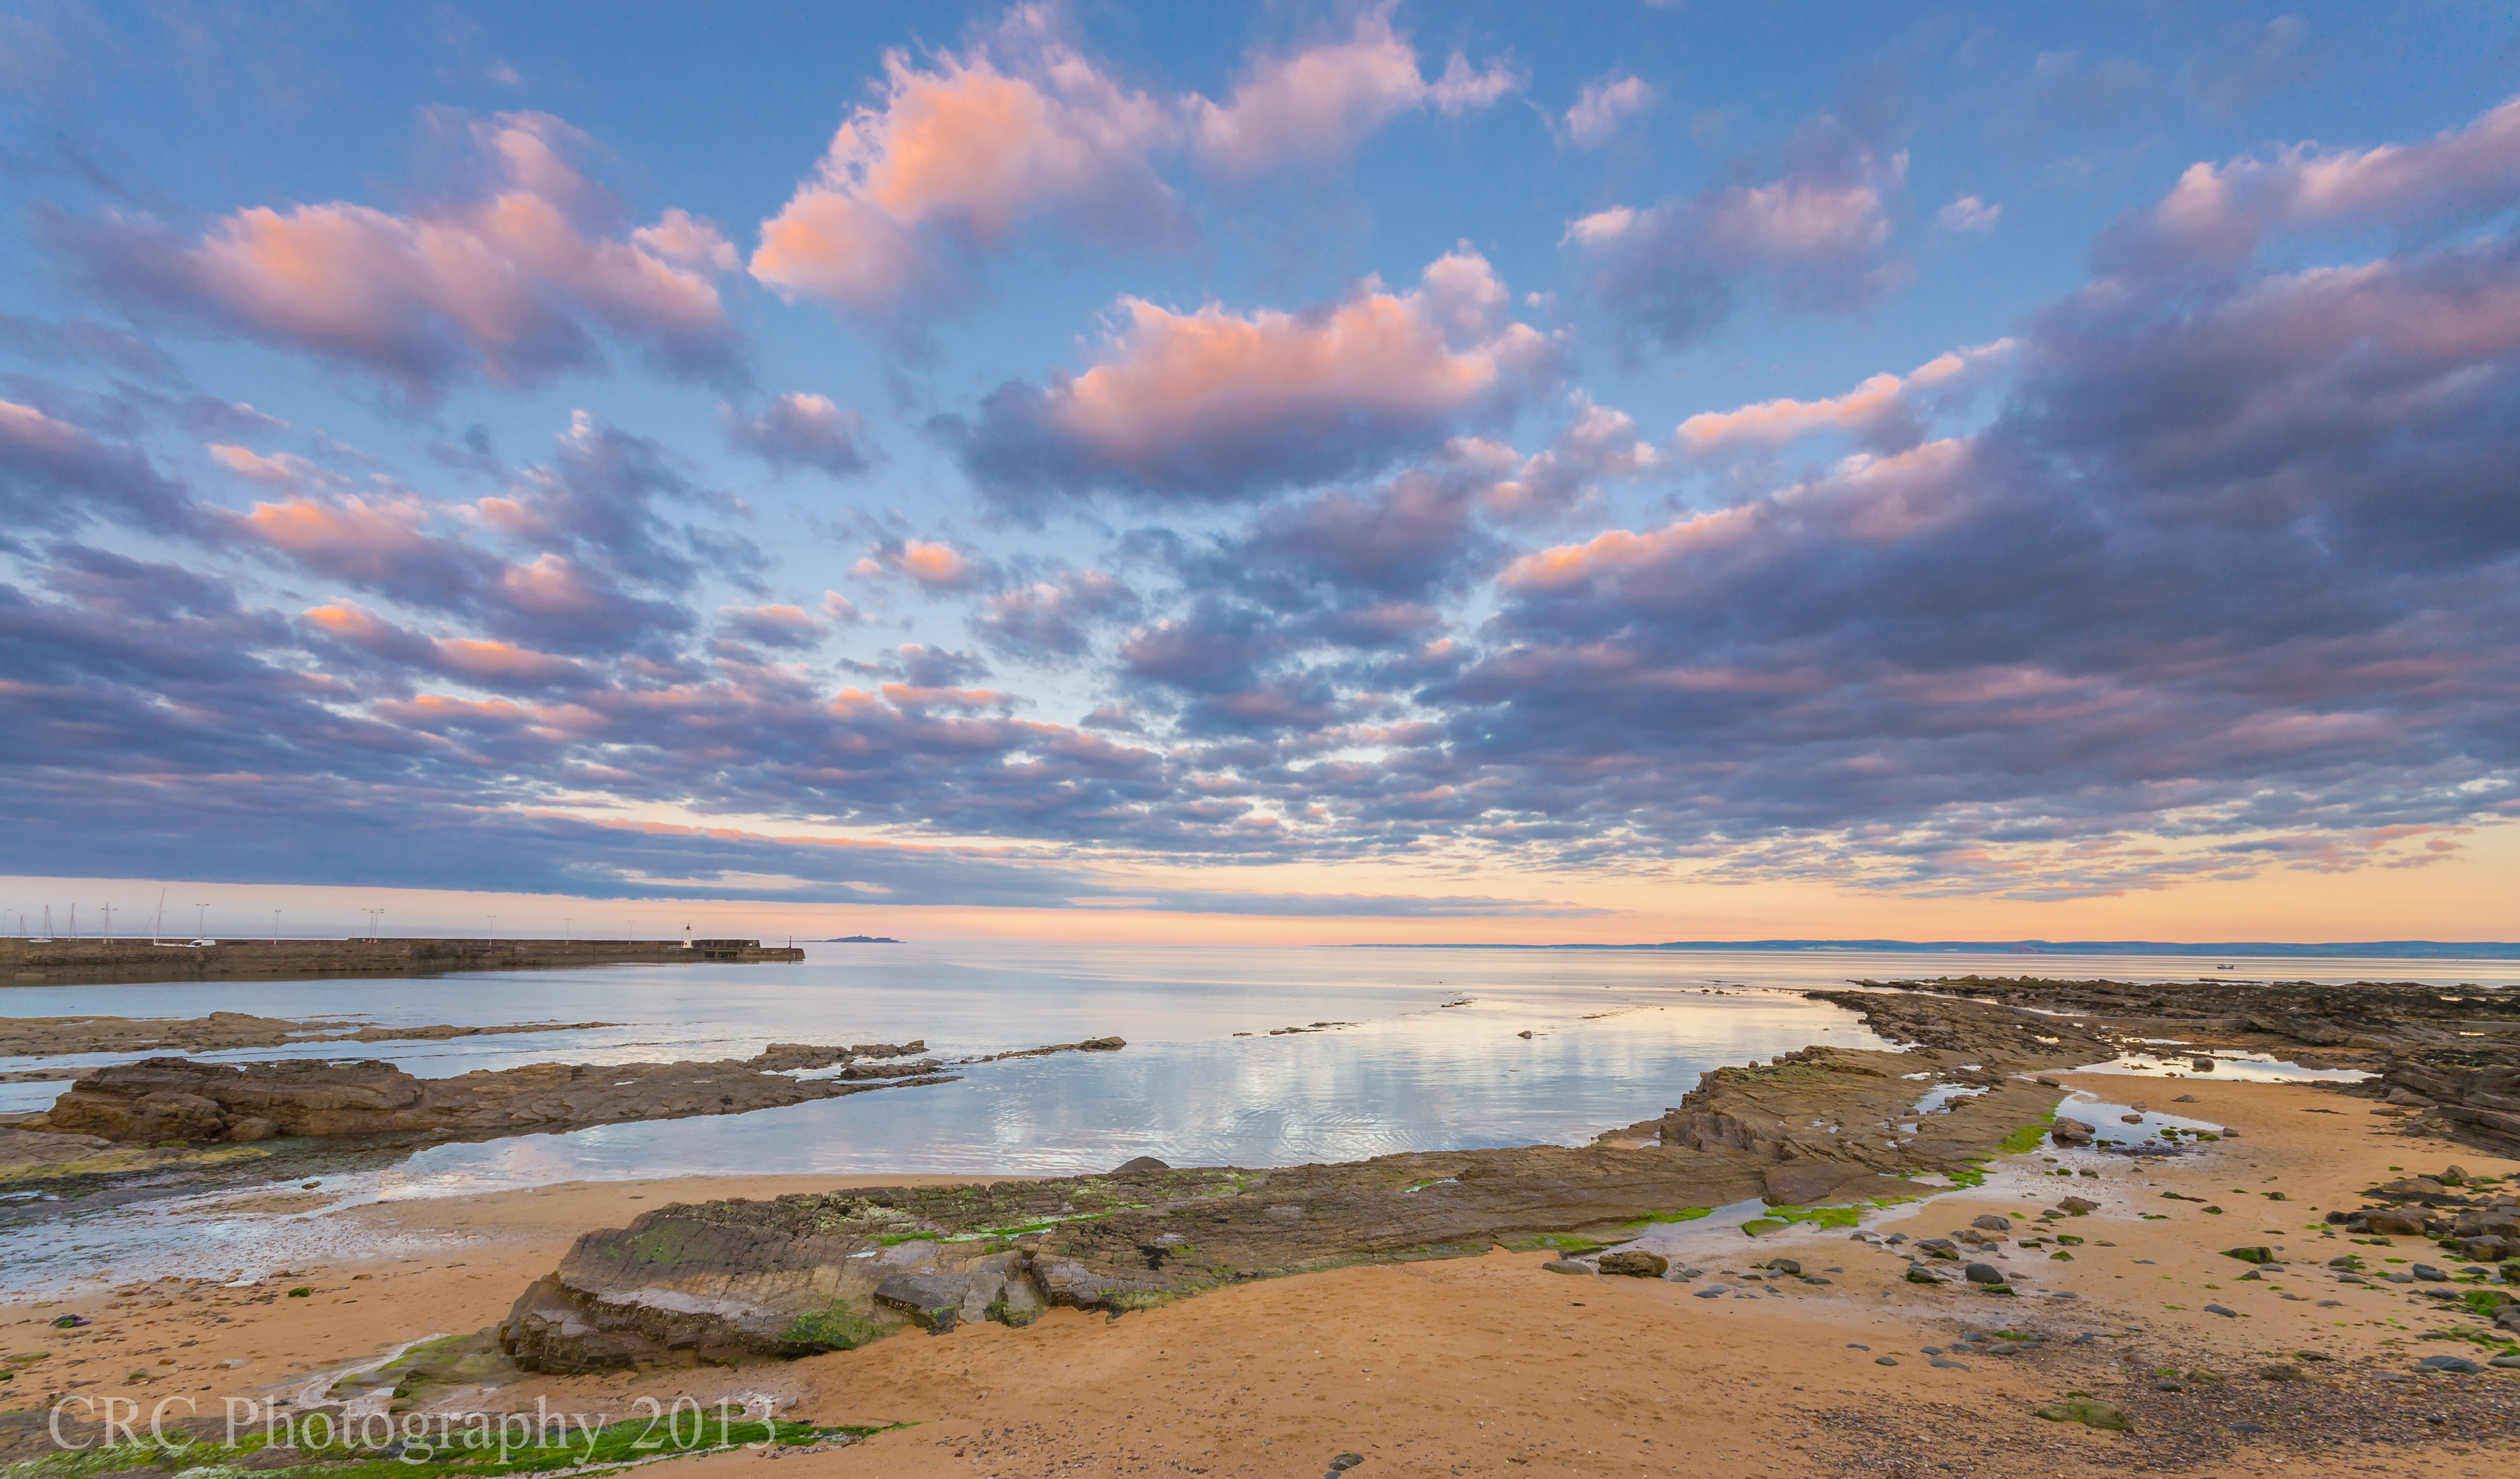
beach, landscape, sea, coast, water, sand, ocean, horizon, cloud, sky, sunset, shore, tranquil, bay, harbor, harbour, plain, body of water, rocks, clouds, wetland, plateau, loch, natural environment